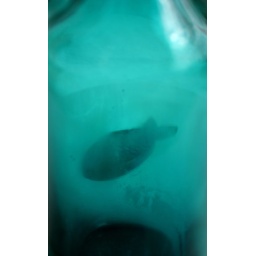
clay fish in the bottle